Hubble Legacy Field

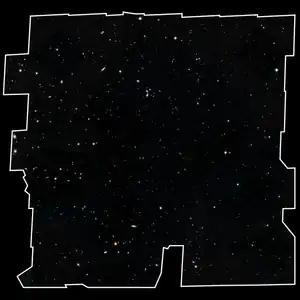
The Hubble Legacy Field image containing 16 years' worth of data from the Hubble Space Telescope

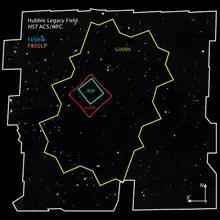
Deep fields within the Hubble Legacy Field

The Hubble Legacy Field is an image of a small region of space in the constellation Fornax, containing an estimated 265,000 galaxies. The original release was composed of Hubble Space Telescope data accumulated over a 16-year period. Looking back approximately 13 billion years (between 400 and 800 million years after the Big Bang) it has been used to search for galaxies that existed at that time. It is considered the largest amount of galaxies captured by the Hubble Space Telescope in one image. The image was taken in a section of the sky with a low density of bright stars in the near-field, allowing much better viewing of dimmer, more distant objects. It builds on the data collected for the Hubble Ultra-Deep Field, the Hubble eXtreme Deep Field and the Great Observatories Origins Deep Survey.